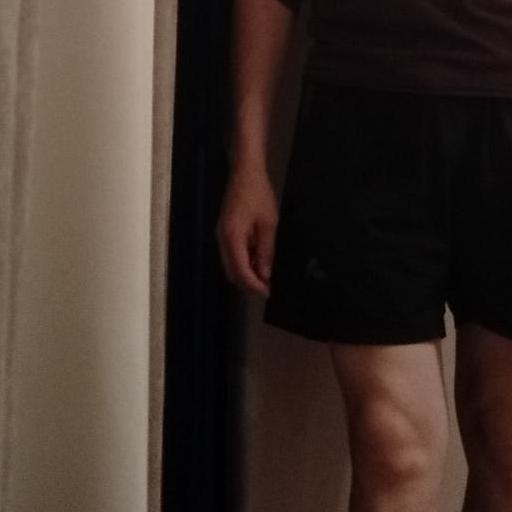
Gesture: no_gesture